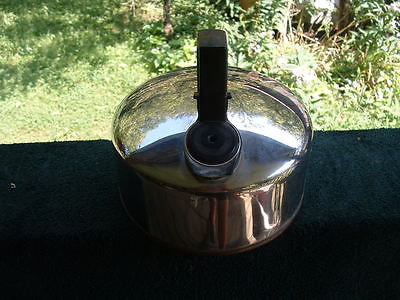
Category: kettle